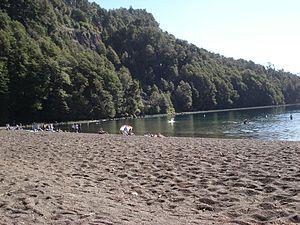
Le lac Espejo, en espagnol : lac Espejo Grande, est un lac andin d'origine glaciaire situé au sud de la province de Neuquén en Argentine.